Battle of Tonkin River

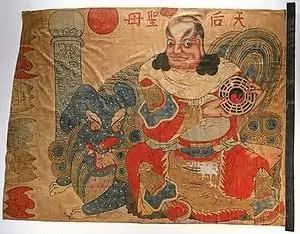
Reputed pirate flag of Shap Ng-tsai

Hay's plan was simple, cross over the bar and attack, and at about 4:30 pm the Sino/British fleet entered the Tonkin. The first to enter was the "Phlegethon" with "Columbine" in tow and "Fury" astern followed by the eight Qing navy junks. Ten minutes later at 4:40 pm over thirty ships from the Chinese fleet opened fire. The initial shots mostly went over the decks of the British and Qing ships but as the expedition drew nearer the pirates began to score several hits. By this time the British and Chinese had begun accurate counter battery fire, several junks were sunk outright while others caught on fire and then sunk. After only twenty-five minutes of combat Shap Ng-tasi's flagship was hit several times and exploded with a loud boom. Shap Ng-tsai survived though and transferred his flag to one of the third-rate junks. The battle on the 20 lasted until just before 8:00 pm and a total of twenty-seven pirate junks were sunk and hundreds killed. While the Qing navy suffered a few casualties the British lost no one killed or wounded. When it became dark that night the expedition disengaged, lowered anchor and began a blockade of the river.